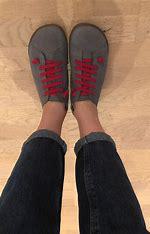
Brand: Camper
Model: PEU